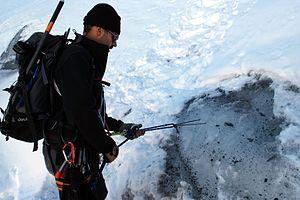
L'abalakov est un procédé en escalade glaciaire permettant d'installer un point de protection sur une paroi de glace. Ce point peut être utilisé pour assurer la progression mais également pour effectuer un rappel. Son nom vient de son inventeur Vitali Abalakov, un alpiniste soviétique qui l'a mis au point dans les années 1930.
L’alpinisme est une pratique sportive consistant à effectuer des ascensions en haute montagne et qui repose sur différentes techniques de progression.